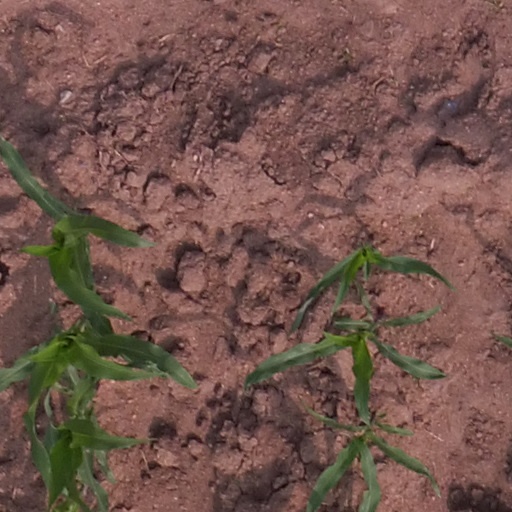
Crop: maize; corn